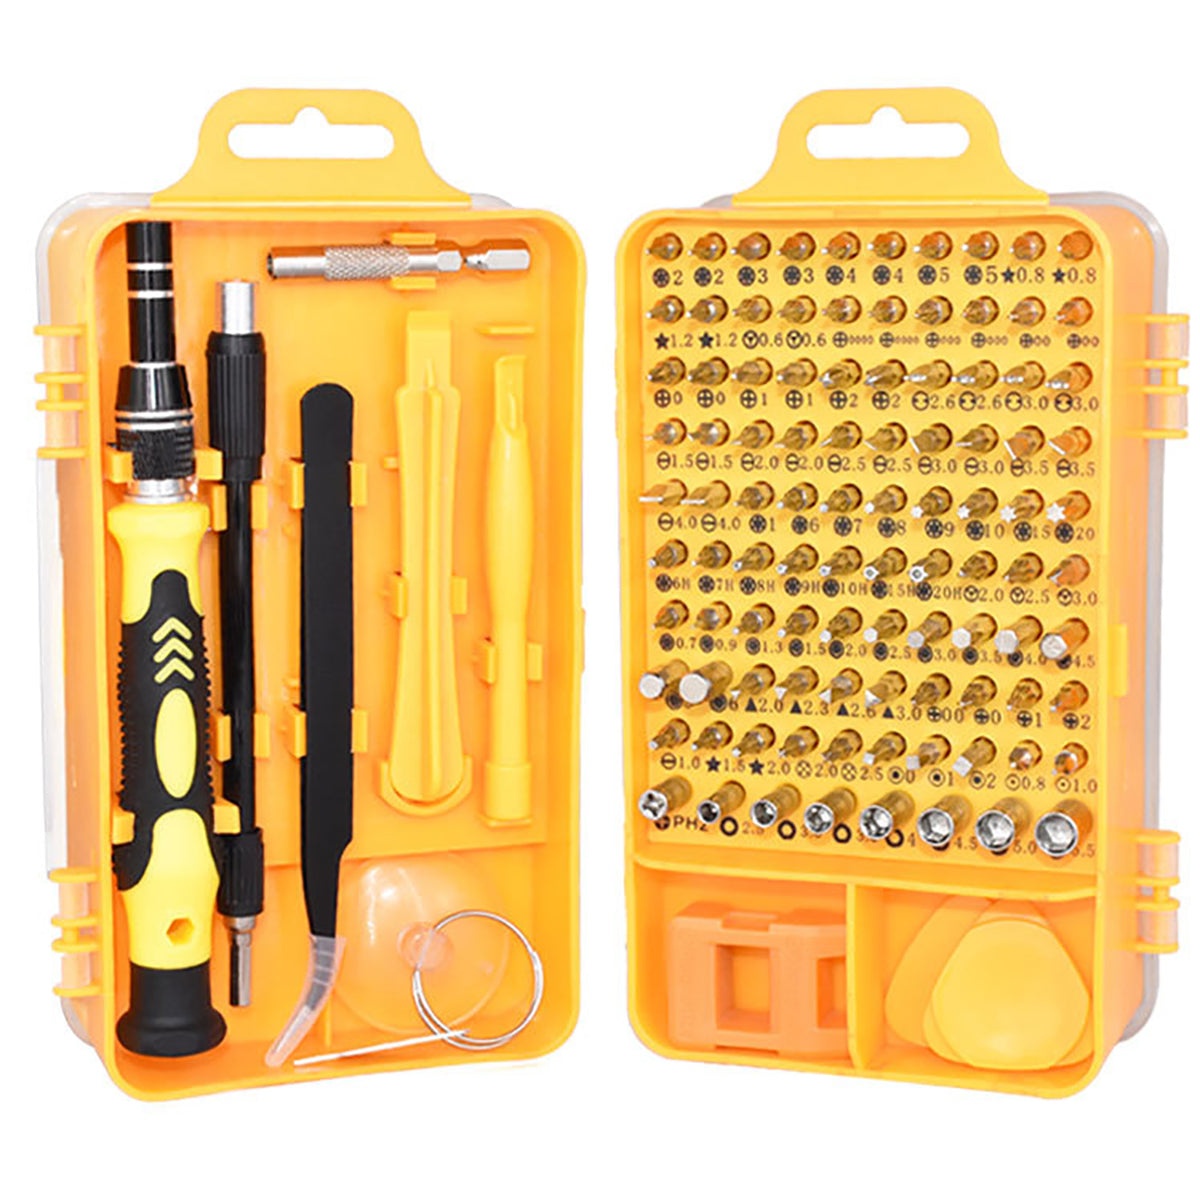
115 in 1 precisie schroevendraaier reparatie tool voor smart phone tablet pc computer horloge
Voorzien zijn van: 1. Inclusief compleet model schroevendraaierbits precisie magnetische driver en andere professionele reparatiehulpmiddelen. 2. CR-V, chroom-vanadium-gelegeerd staal, duurzaam, draagbaar, licht van gewicht, slagvast en compact ontwerp. 3. Repareer hulpmiddelen voor iPhone, telefoon, computer, pc, bril, laptop, camera, andere elektronische apparaten of repareer alle kleine dingen en andere elektronische apparaten. 4. Elke schroevendraaierbit past perfect op het handvat, en gemakkelijk te veranderen, neemt de staart het precisielagerontwerp aan, flexibel en gemakkelijk te gebruiken. 5. Dubbelzijdige doosontwerp, gemakkelijk te dragen en draagbaar, u kunt ze in reistas, auto of gereedschapskist stoppen. Het kan worden gebruikt in verschillende praktische situaties, voor het repareren van laptops, mobiele apparaten en andere precisie-items zoals polshorloges en brillen, draagbaar en gemakkelijk mee te nemen Technische specificaties: Kleur: zwart / geel / blauw Materiaal: chroom-vanadiumstaal Hardheid: 55-60HRC Doosgrootte: 160 * 90 * 55 MM / 6.3 * 3.5 * 2.2 " Pakket inbegrepen: 115 in 1: Inhoud levering: 1 x kunststof intrekbare handgreep 1 x verlengingsas 1 x bithouder voor elektrische schroevendraaier 1 x flexibele verlengas 1 x gereedschapskist 1 x pincet 1 x iPhone-pin 1 x magnetiseur / demagnetiseerder 1 x zuignap 1 x Driehoekige peutergereedschap 2 x Plastic peutergereedschap 8 x 4 mm Mini-stopcontacten: M2.5 · M3 · M3.5 · M4 (2 stuks) · M4.5 · M5 · M5.5 90x precisiebit Split: 1,0 (2 stuks) · 1,5 (2 stuks) · 2,0 (2 stuks) · 2,5 (2 stuks) · 3,0 (2 stuks) · 3,5 (2 stuks) · 4,0 (2 stuks) Phillips: PH000 (2 stuks) · PH00 (2 stuks) · PH0 (2 stuks) · PH1 (2 stuks) · PH2 (2 stuks) Pozidriv: PZ00 (2 stuks) · PZ0 (2 stuks) · PZ1 (2 stuks) · PZ2 (2 stuks) Torx: T3 (2 stuks) · T4 (2 stuks) · T5 (2 stuks) · T6 (2 stuks) · T7 (2 stuks) · T8 (2 stuks) · T9 (2 stuks) · T10 (2 stuks) · T15 (2 stuks) · T20 (2 stuks) Schroef: 0,7 · 0,9 · 1,0 · 1,3 (2 stuks) · 3,5 (2 stuks) · 1,5 (3 stuks) · 2,0 (3 stuks) · 2,5 (3 stuks) · 3,0 (3 stuks) · 4,0 (3 stuks) Pentalob: 0,8 (2 stuks) · 1,2 (2 stuks) · 1,5 (2 stuks) · 2,0 (2 stuks) Tri-Wing: 2.0 - 3.0 Sleutel: 2.6 (2 stuks) Dreikant: 2,0 - 2,3 - 2,7 - 3,0
Brand: 123Materialen.com
Category: Electronics > Electronics Accessories > Computer Components